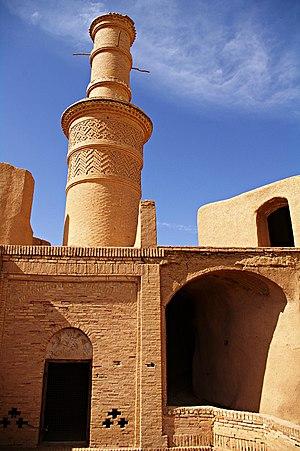
Le minaret, mot dérivé de l'arabe منارة, « manara » ou plus généralement مئذنة « mi’dhana » est un élément architectural des mosquées. Son origine est chrétienne, les musulmans la copient après leur arrivée à Damas en voyant l'Église Saint-Jean le Baptiste dotée d'un minaret. Ils y copièrent aussi l'appel aux vêpres des chrétiens. Le terme s'appliqua d'abord aux tours à feu avant de désigner les tours près des mosquées. Il s'agit généralement d'une tour élevée dépassant tous les autres bâtiments. Son but est de fournir un point élevé au muezzin pour les cinq appels à la prière.
Le minaret oscillant de Kharanaq se situe à Kharanaq dans la région d'Ardakan en Iran. Il a été construit à l'époque Seldjoukides, bien avant la construction de la Grande mosquée. Kharanaq attire de nombreux touristes en raison d'une particularité de son minaret.